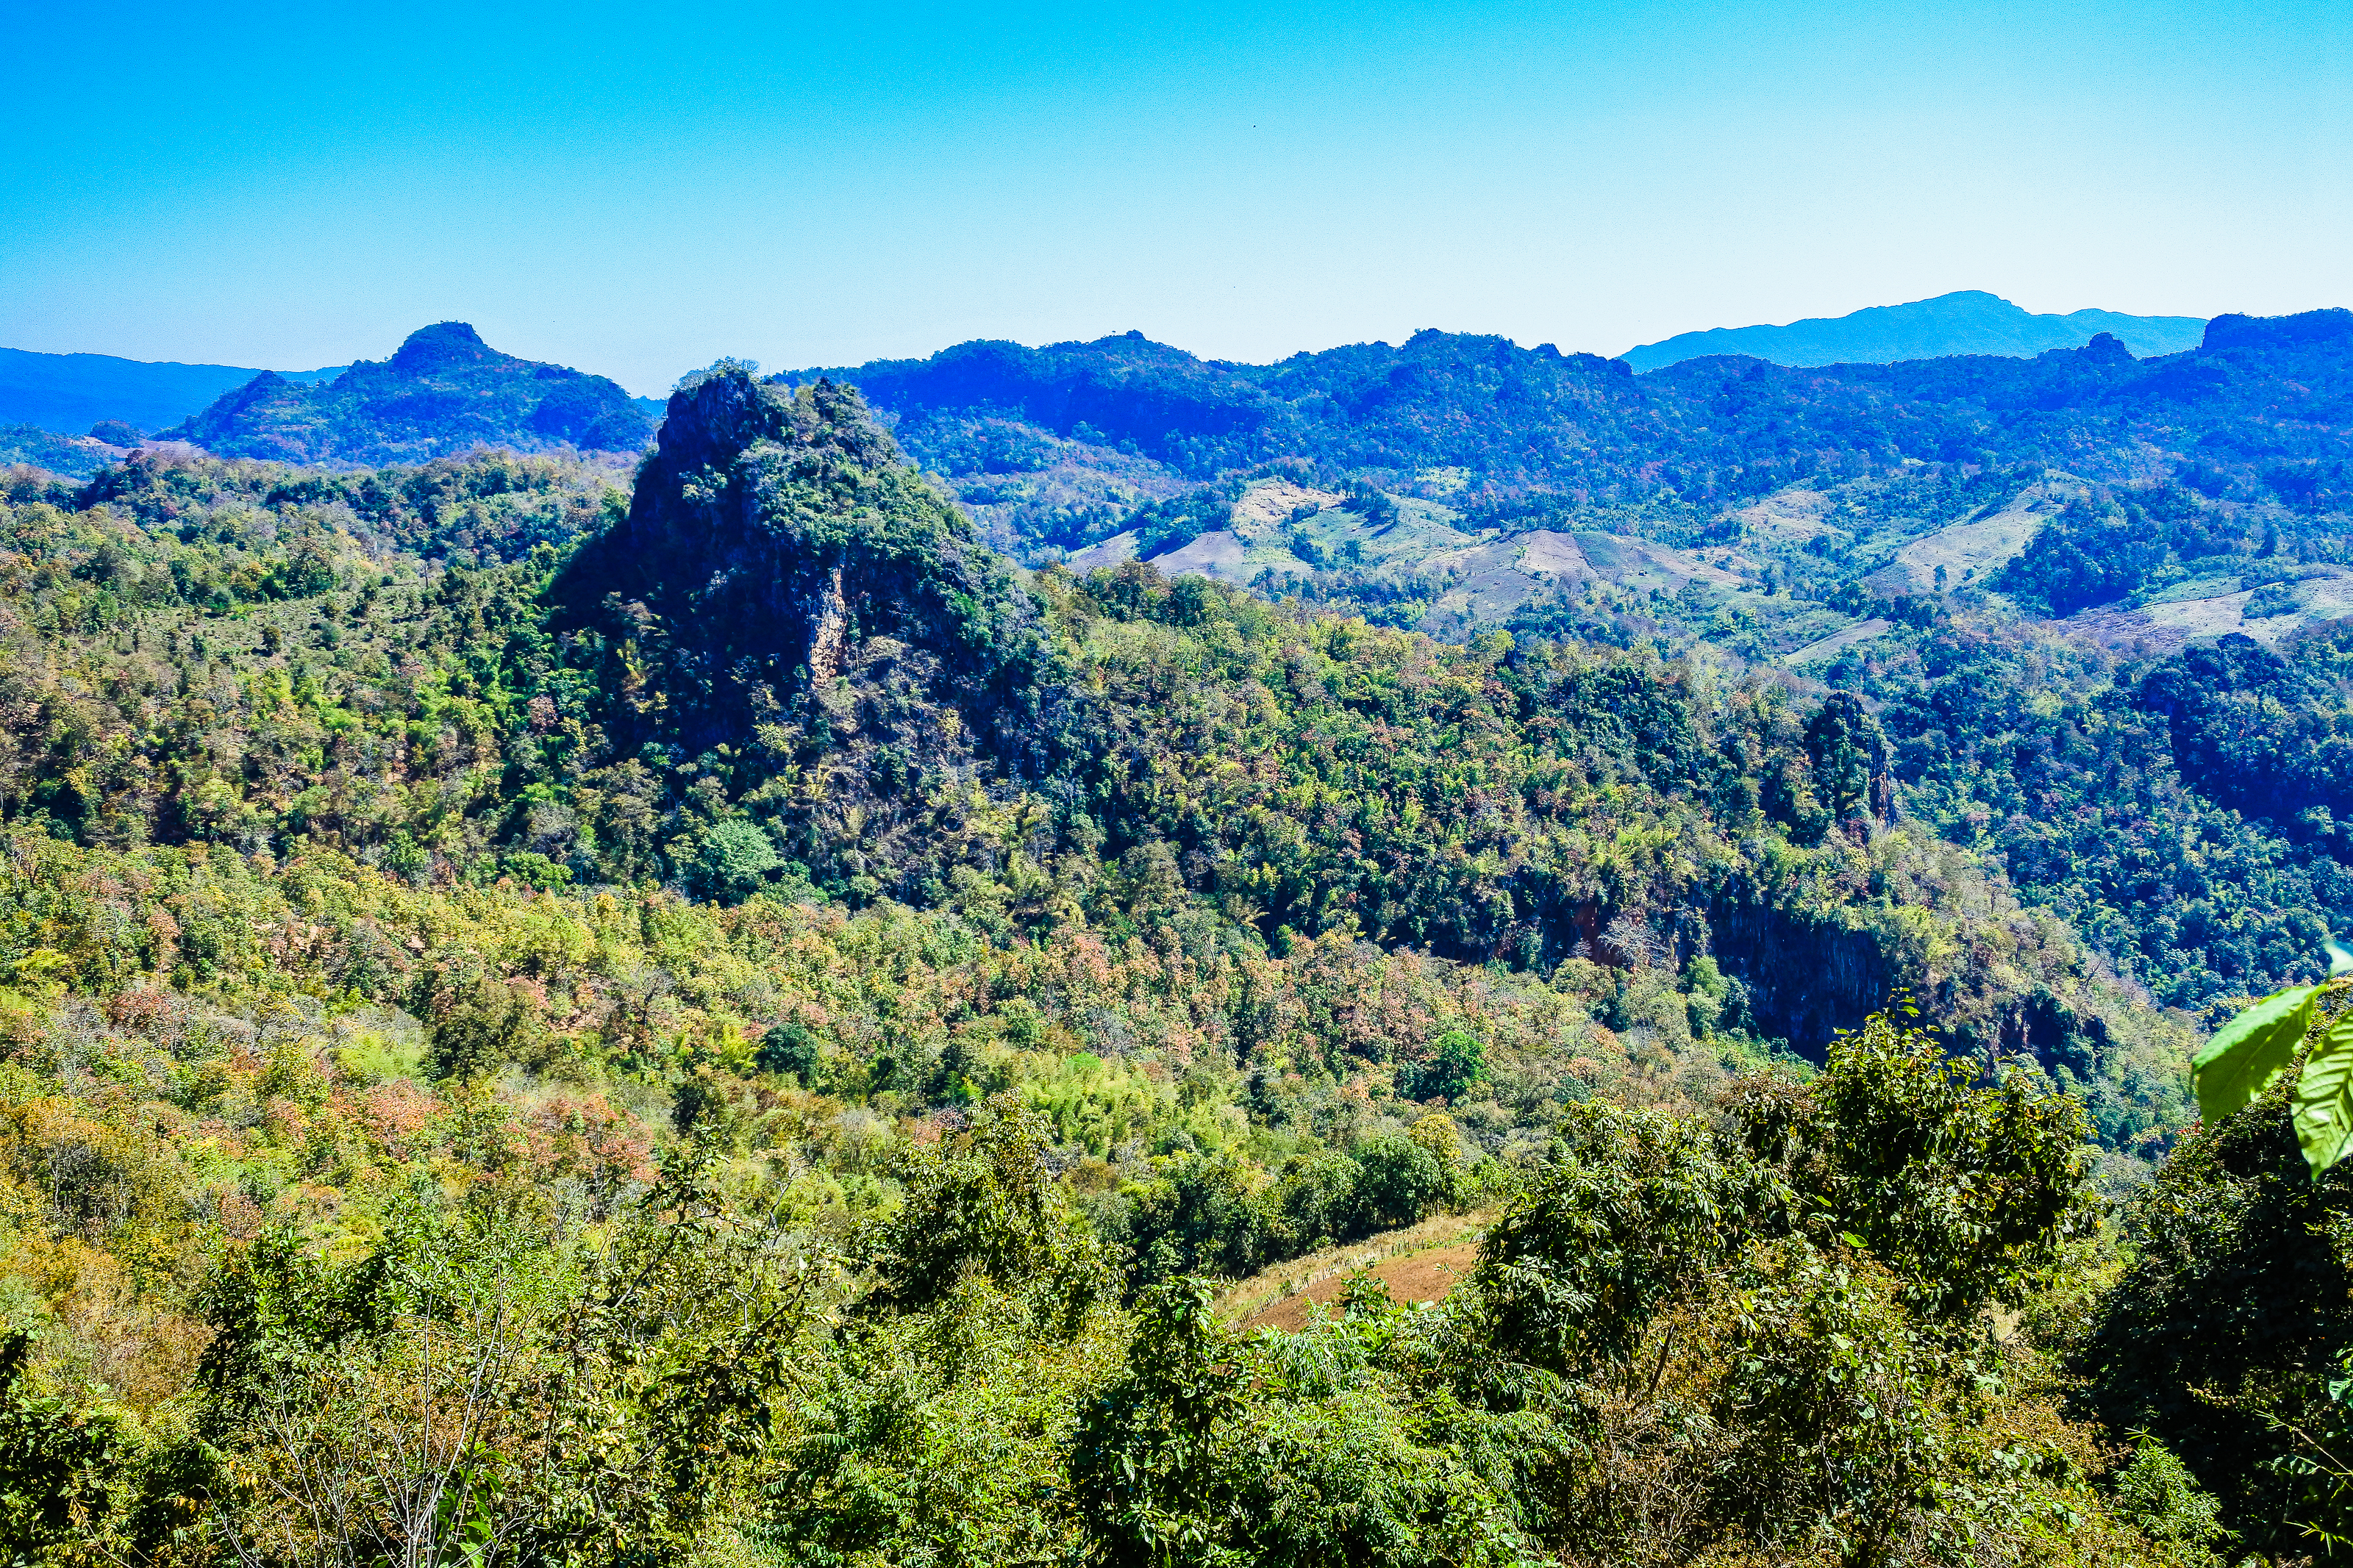
lahu tribe, forest, mountains, tourism, clouds, balcony, trees, baan jabo, view, thailand, terrace, village, abyss, humble noodles restaurant, sky, viewpoint, green, bench, natural, pang mapha, nature, asia, mountain range, asean, ban jabo, northern thailand, mae hong son, jabo, wooden, spectacular, hills, hanging, travel, valleys, landscape, mountainous landforms, mountain, natural landscape, vegetation, nature reserve, hill station, wilderness, tropical and subtropical coniferous forests, natural environment, hill, biome, ridge, highland, tree, mount scenery, plant community, national park, valdivian temperate rain forest, jungle, rainforest, shrubland, leaf, rock, temperate broadleaf and mixed forest, geology, cloud, valley, chaparral, plant, wildlife, terrain, state park, escarpment, massif, old growth forest, road, grassland, plateau, formation, temperate coniferous forest